Sebastian Horsley

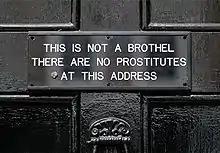
The sign at the entrance to the home of Sebastian Horsley

Horsley lived at 7 Meard Street, Soho, London. A sign on the door once read: "THIS IS NOT A BROTHEL / THERE ARE NO PROSTITUTES AT THIS ADDRESS", as doorways on the street were often used by scammers to trick punters out of money, inevitably leading to angry confrontations with the innocent occupants.